Italian art

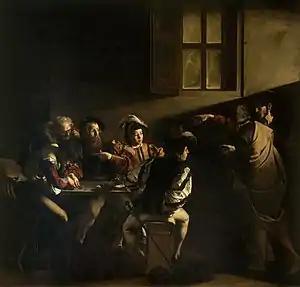
Caravaggio's "The Calling of St. Matthew", 1599–1600

During the early 14th century, the Florentine painter Giotto di Bondone became the first artist since antiquity to depict nature and the human form in a convincingly realistic manner. He produced influential frescoes for churches in Assisi, Florence, Padua, and Rome. Giotto sought to render figures with a sense of physical presence and emotional expression, placing them in spatially coherent and naturalistic settings.